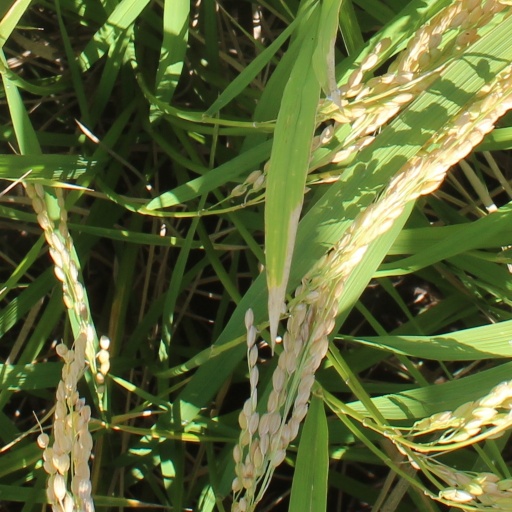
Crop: rice